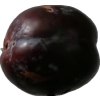
Label: plum